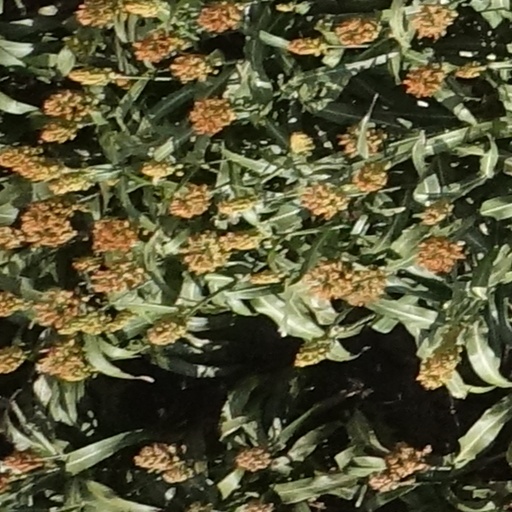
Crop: sorghum